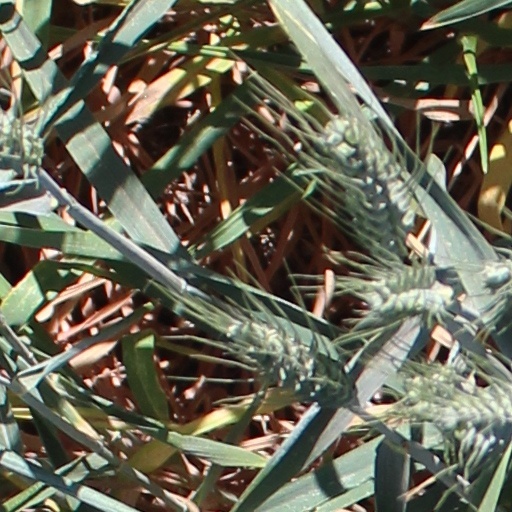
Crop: wheat